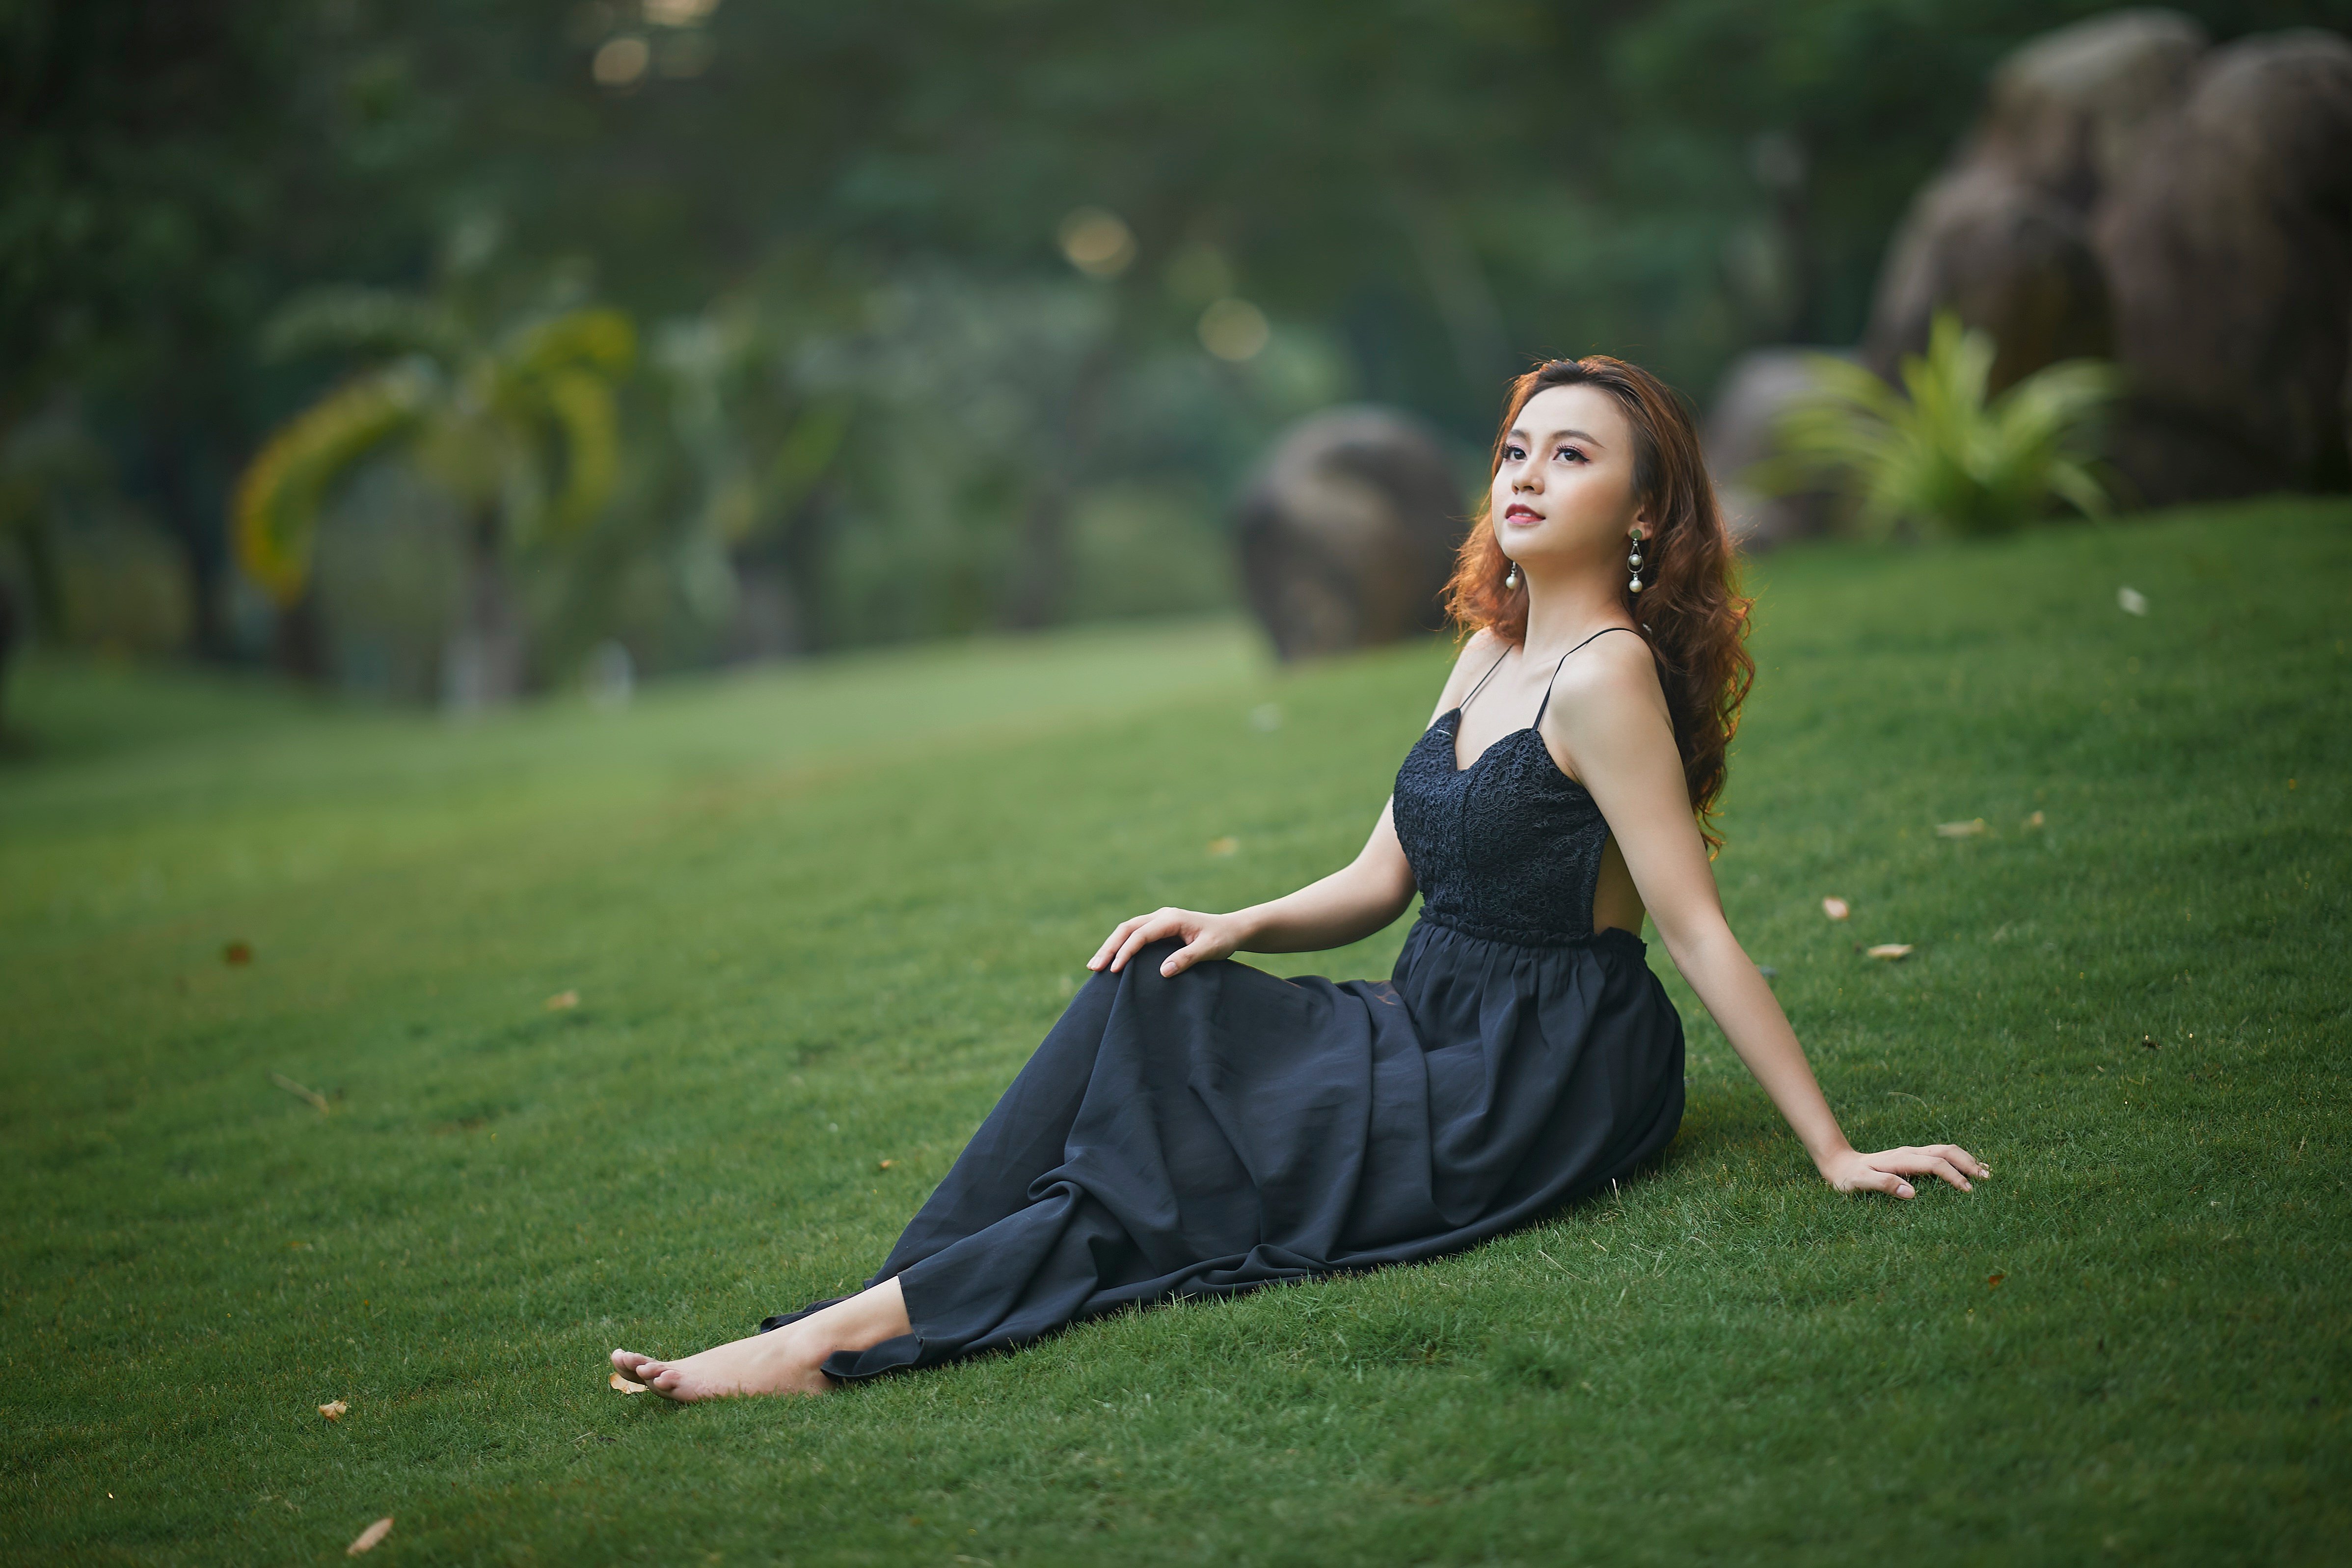
woman, plant, eye, dress, People in nature, natural environment, flash photography, happy, grass, black hair, leisure, tree, knee, grassland, waist, formal wear, recreation, landscape, meadow, long hair, lawn, fun, thigh, human leg, forest, brown hair, foot, sitting, garden, darkness, portrait photography, photo shoot, little black dress